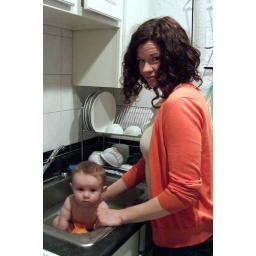
bath in Auntie Carol's kitchen sink